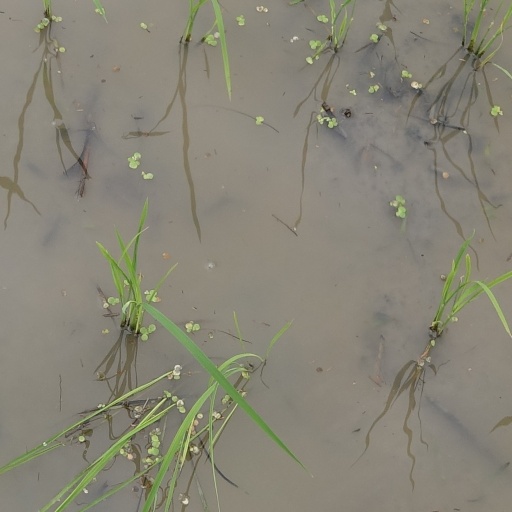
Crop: rice